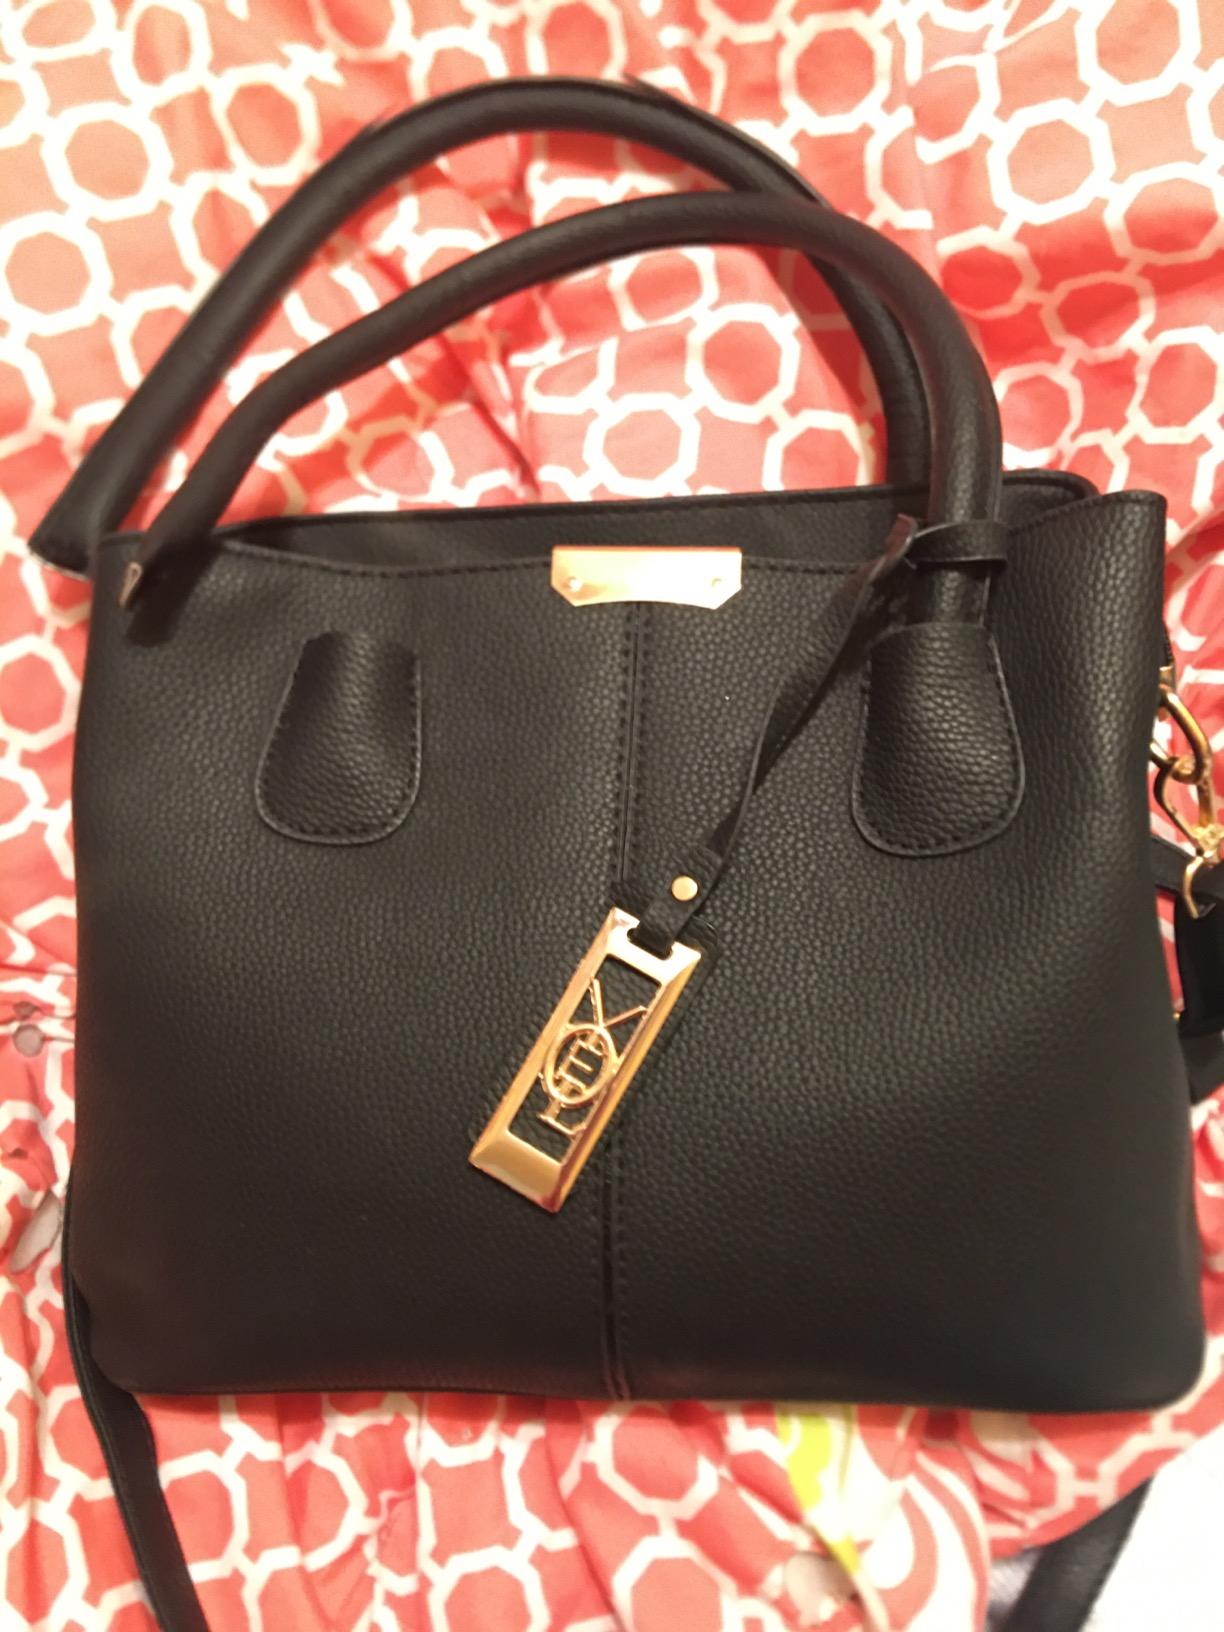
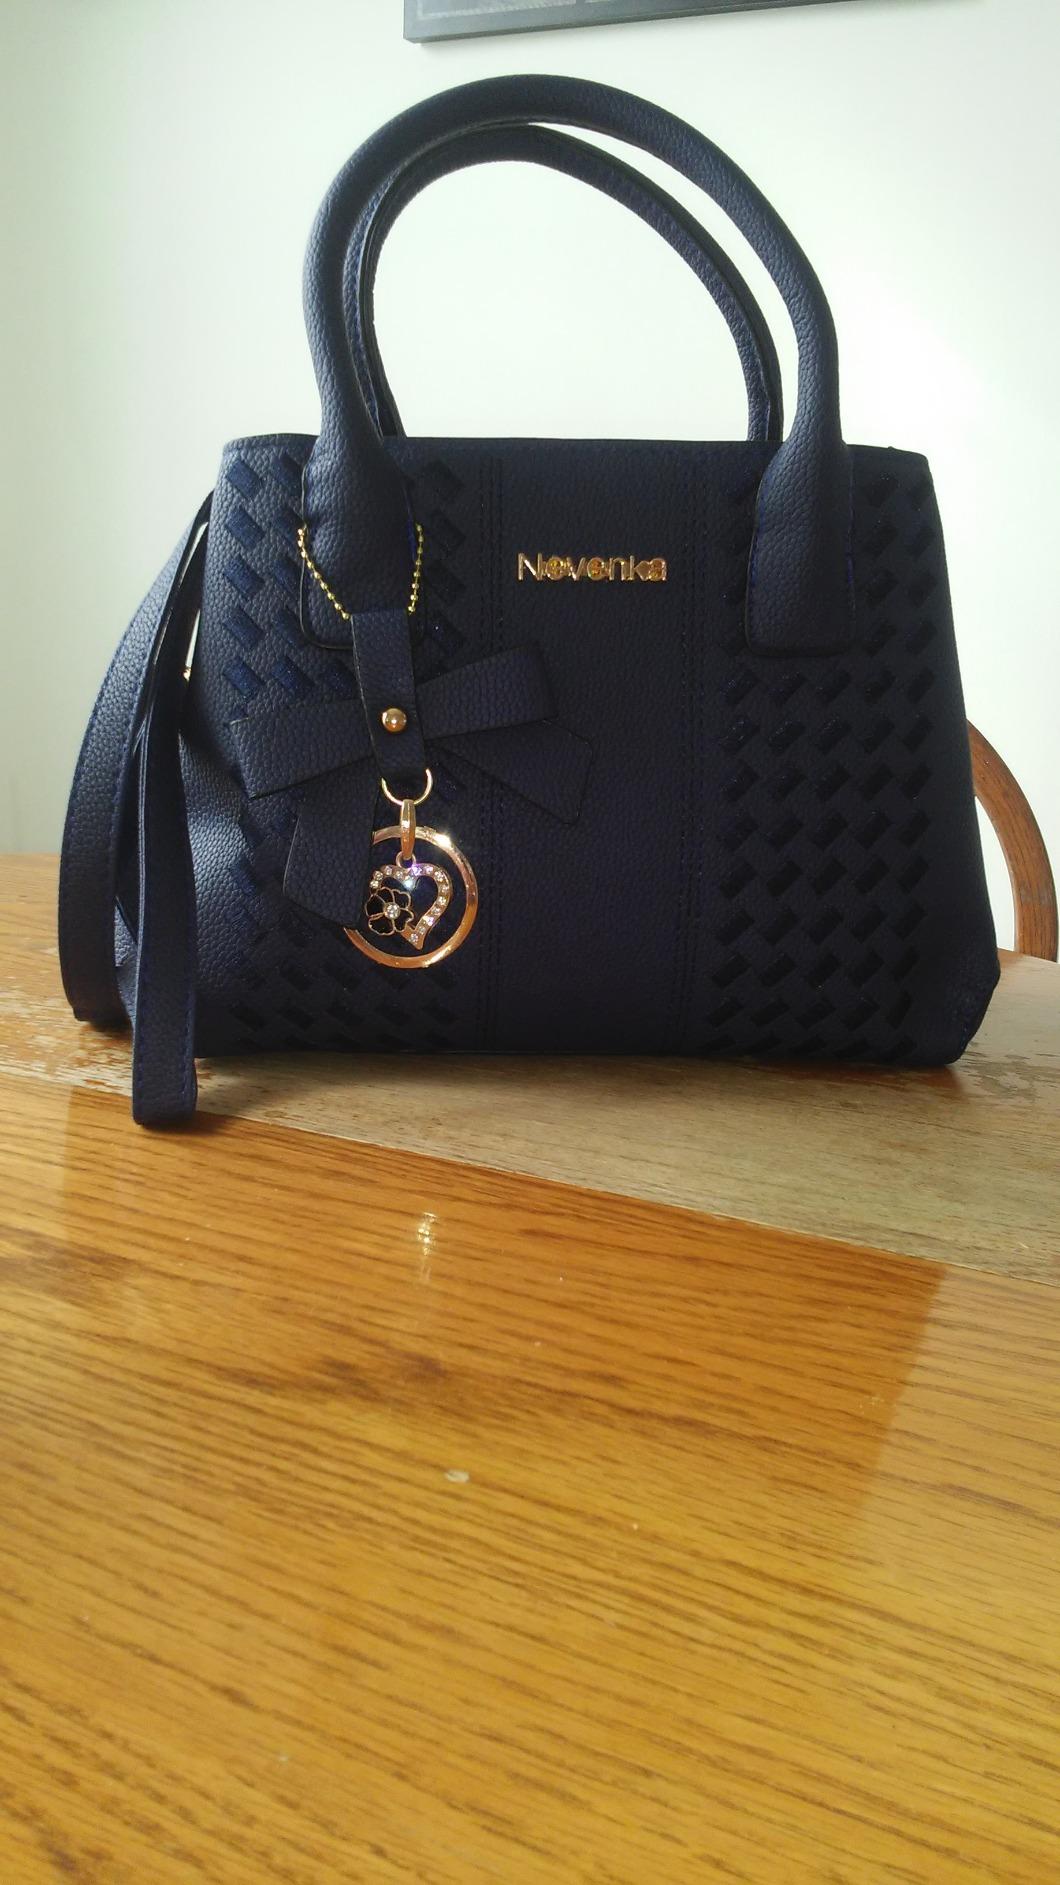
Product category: accessories_handbag
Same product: no